Roadrunner

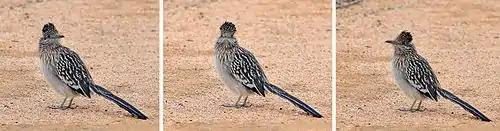
Three views of the same specimen

The roadrunner generally ranges in size from from tail to beak. The average weight is about . The roadrunner is a slender, black-brown and white-streaked ground bird with a distinctive head crest. It has long legs, strong feet, and an oversized dark bill. The tail is broad with white tips on the three outer tail feathers. The bird has a bare patch of skin behind each eye; this patch is shaded blue anterior to red posterior. The lesser roadrunner is slightly smaller, not as streaky, and has a smaller bill. Both the lesser roadrunner and the greater roadrunner leave behind very distinct "X" track marks appearing as if they are travelling in both directions.